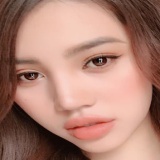
hoa hậu Jolie Nguyễn